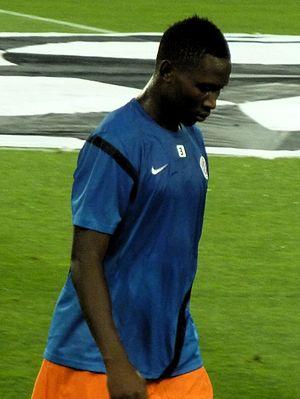
Mapou Yanga-Mbiwa en Ligue des Champions (match MHSC - Arsenal) le 18.09.2012 (crop).
La saison 2015-2016 de l'Olympique lyonnais est la soixante-sixième de l'histoire du club. Le club sort d'une saison réussie avec une seconde place en championnat, qui lui permet de revenir en Ligue des champions.